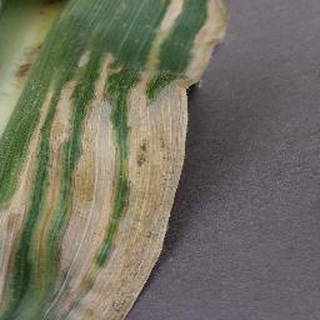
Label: corn_northern_leaf_blight